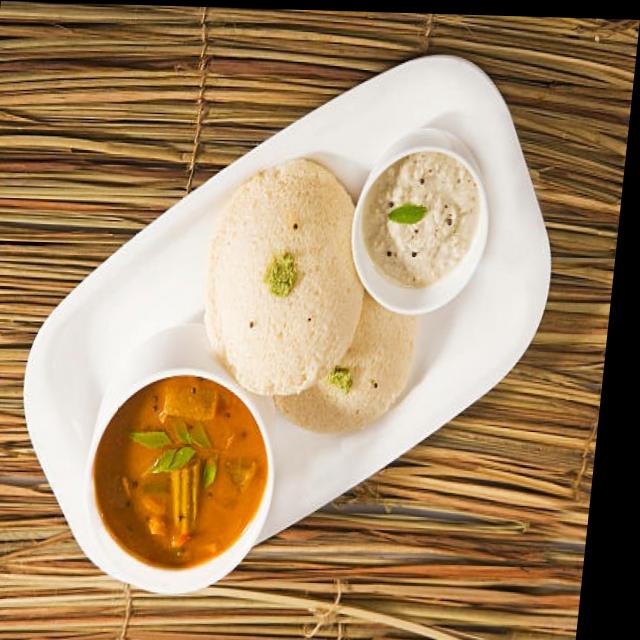
Dish: idli